Maizbhandari

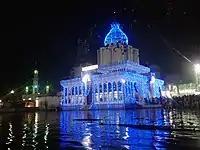
Shrine of Ahmad Ullah Maizbhandari, the founder of the Maizbhandari Sufi order

The Maizbhandari, or sometimes Maijbhandari, order or "tariqa" of Sufism within Sunni Islam was founded in the late 19th century by the Bengali Sufi saint Ahmad Ullah Maizbhandari from Chittagong. It is the only Sufi order to have originated from within the Bengal region, and, as an indigenous movement, it has continued to enjoy significant popularity through to the 21st century.